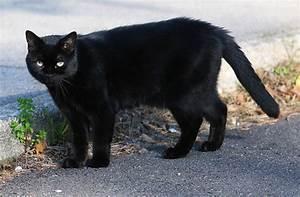
cat